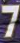
Number: 7